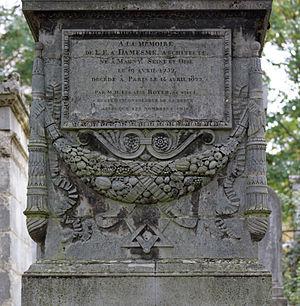
Louis Emmanuel Aimé Damesme est un architecte français né à Magny-en-Vexin en 1757 et mort en 1822. Chef de l'atelier d'architecture de Claude-Nicolas Ledoux, son œuvre personnelle la plus connue est la reconstruction du Théâtre de la Monnaie de Bruxelles en 1818-1819.